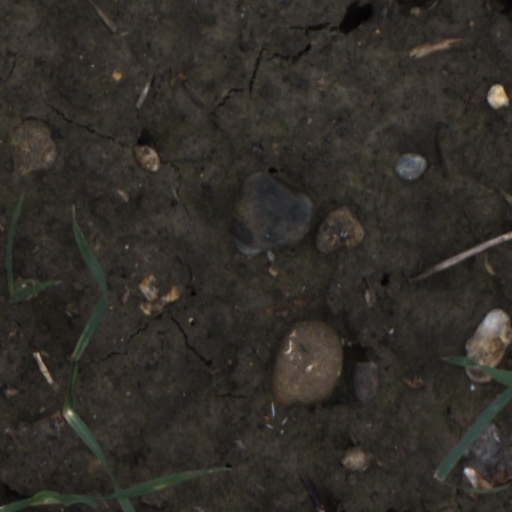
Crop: wheat